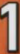
Number: 1